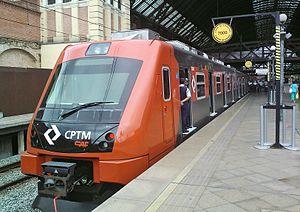
La ligne 9 - Émeraude de la CPTM comprend la section du réseau métropolitain définie entre les gares d'Osasco et de Grajaú. Elle a été créé sur l'ancienne branche de Jurubatuba de l'Estrada de Ferro Sorocabana, plus tard la ligne sud de Fepasa. Jusqu'en octobre 2007, elle s'appelait Ligne C - Céleste, changeant plus tard son nom en Ligne C - Émeraude, un nom qu'elle a conservé jusqu'en mars 2008.